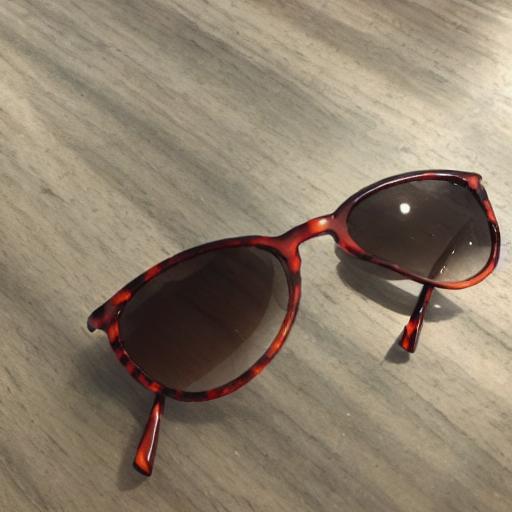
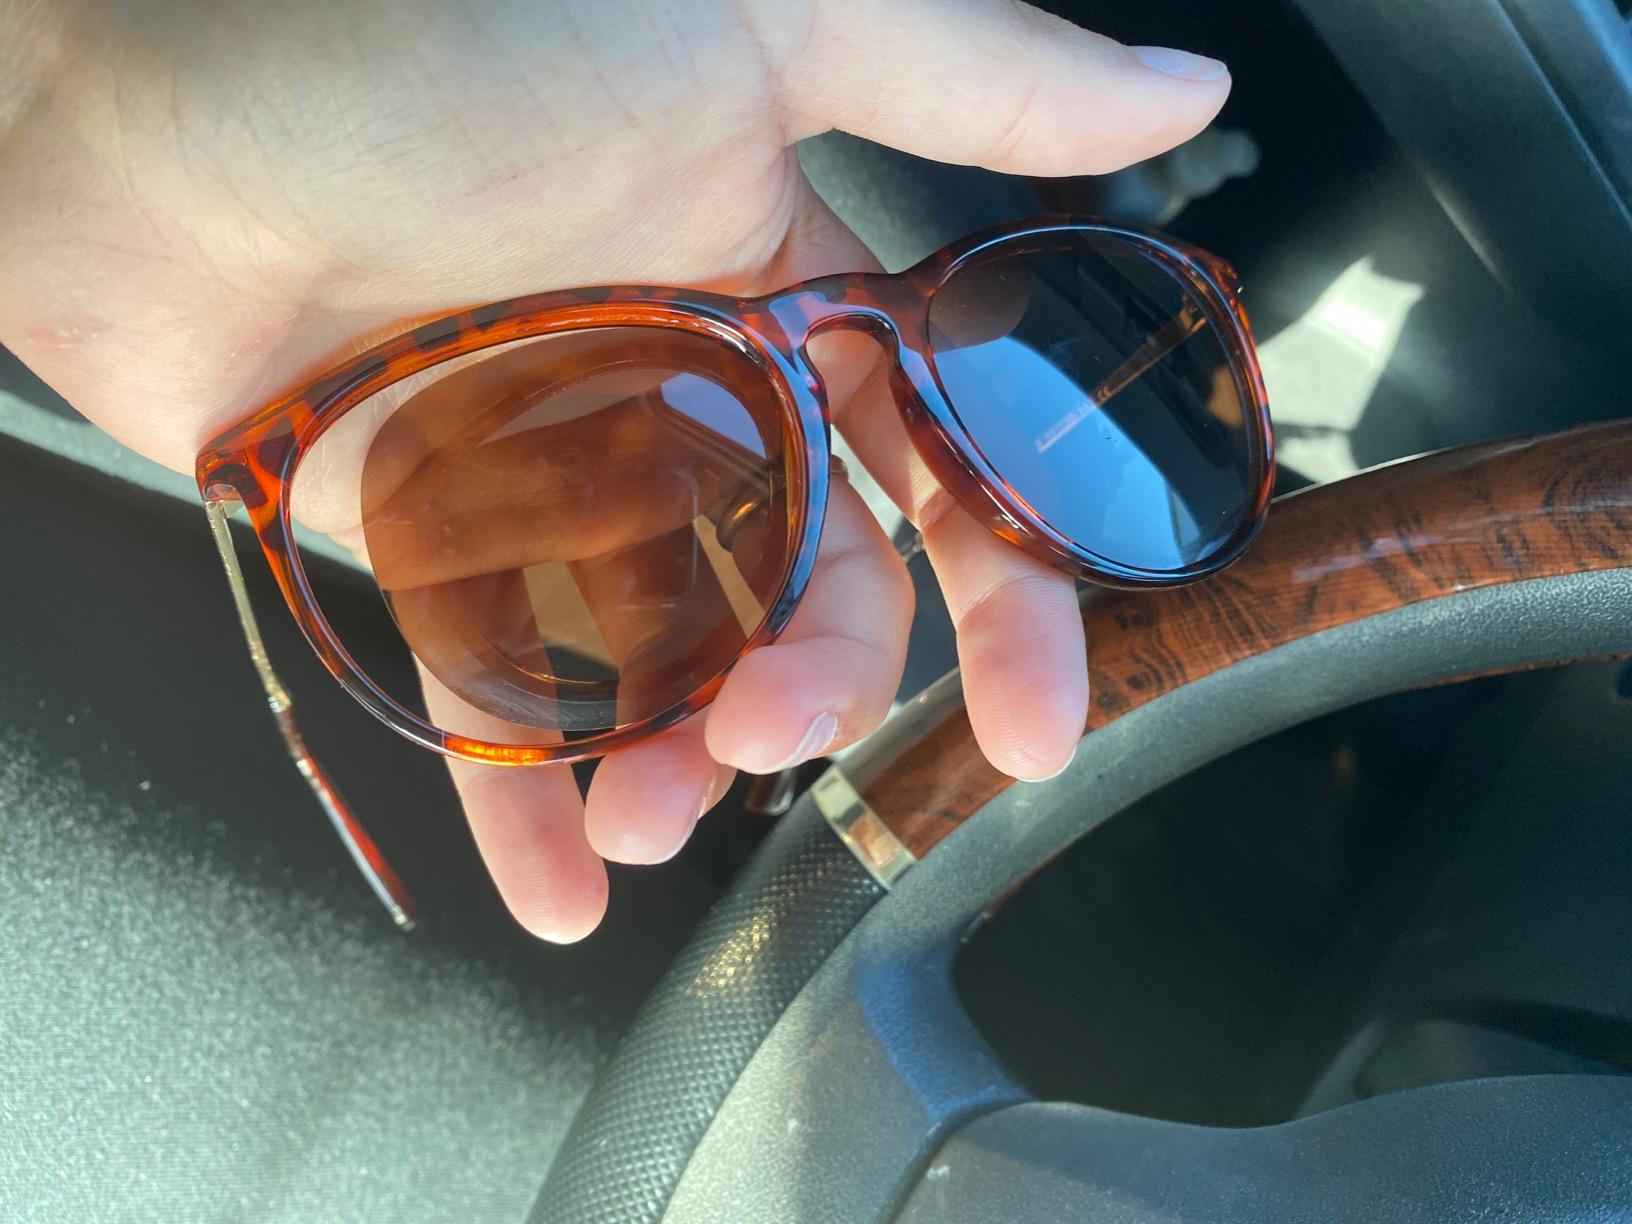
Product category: accessories_sunglasses
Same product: no